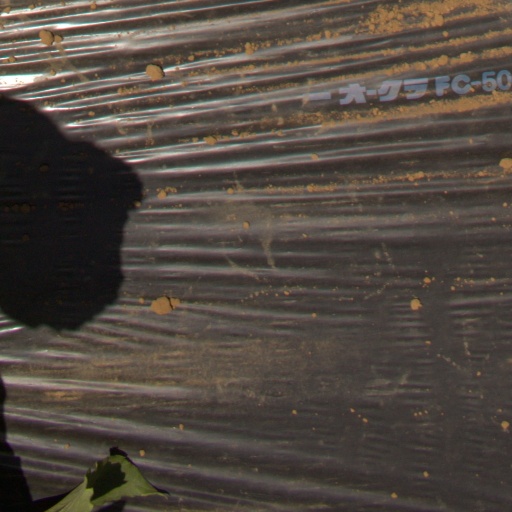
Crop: Jerusalem artichoke